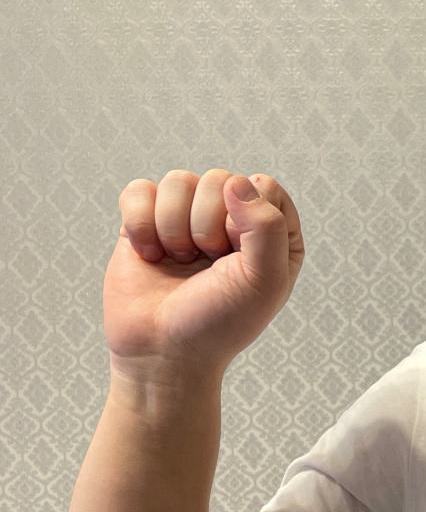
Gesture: fist